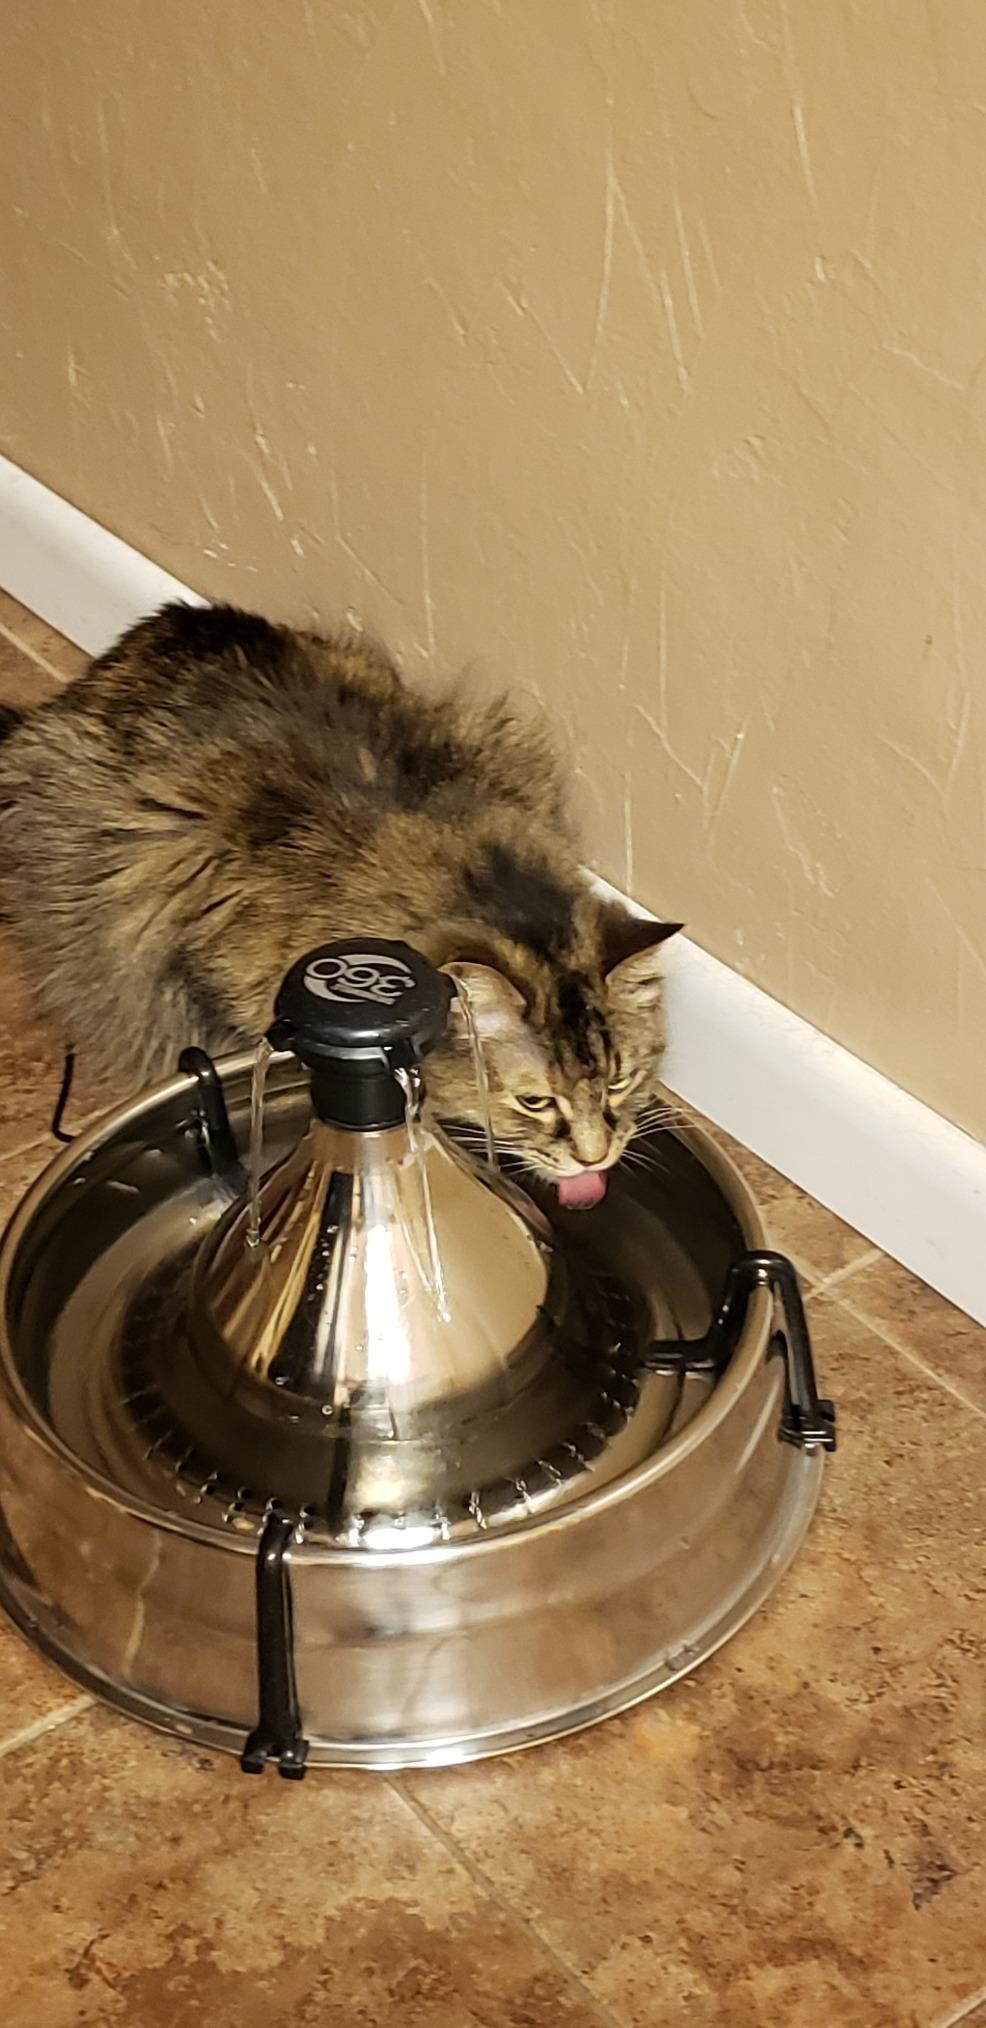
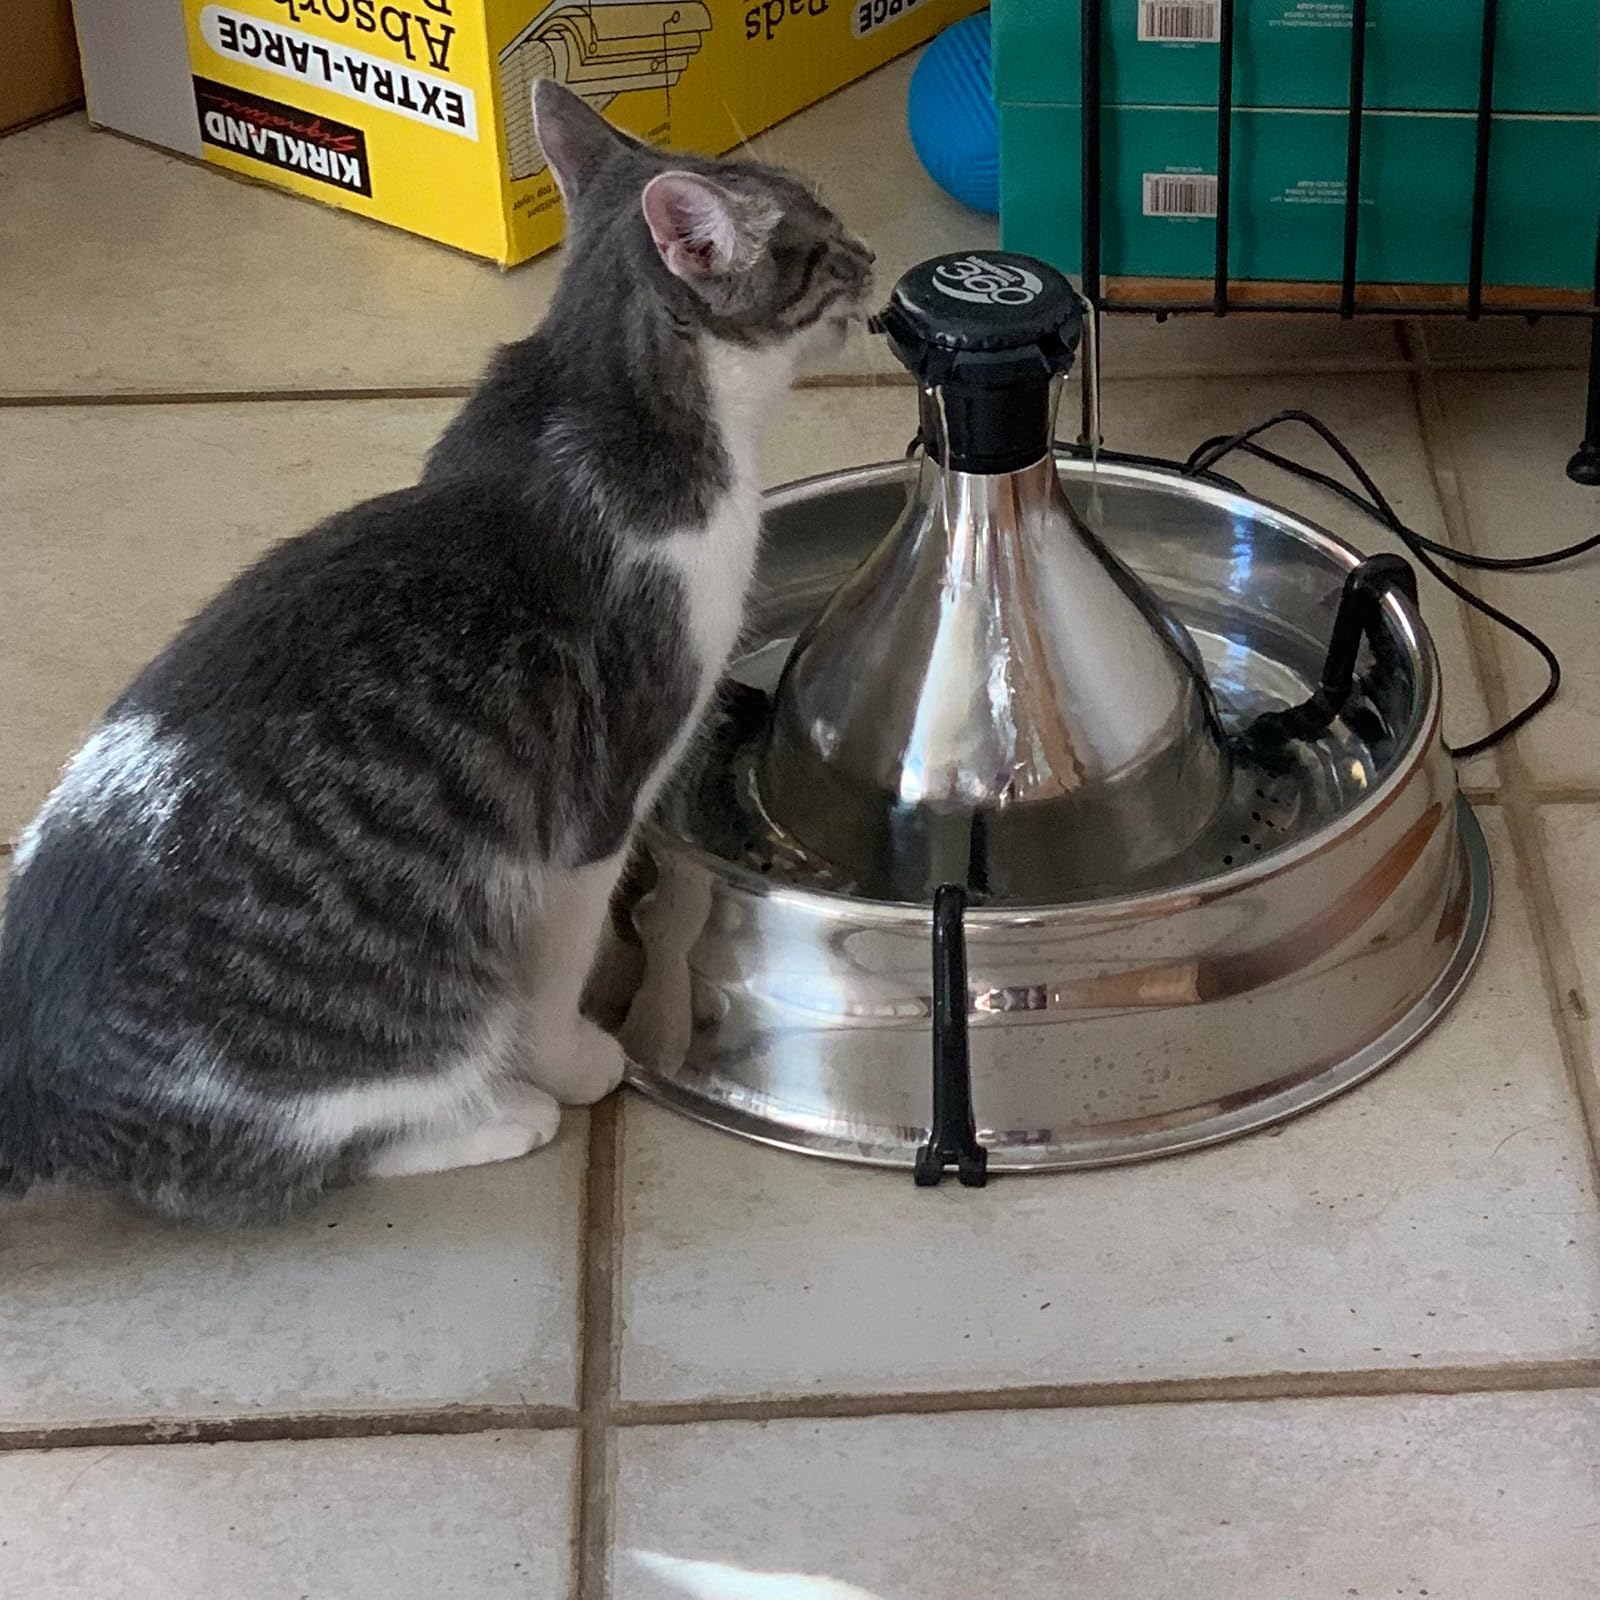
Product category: items_bowl
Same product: yes